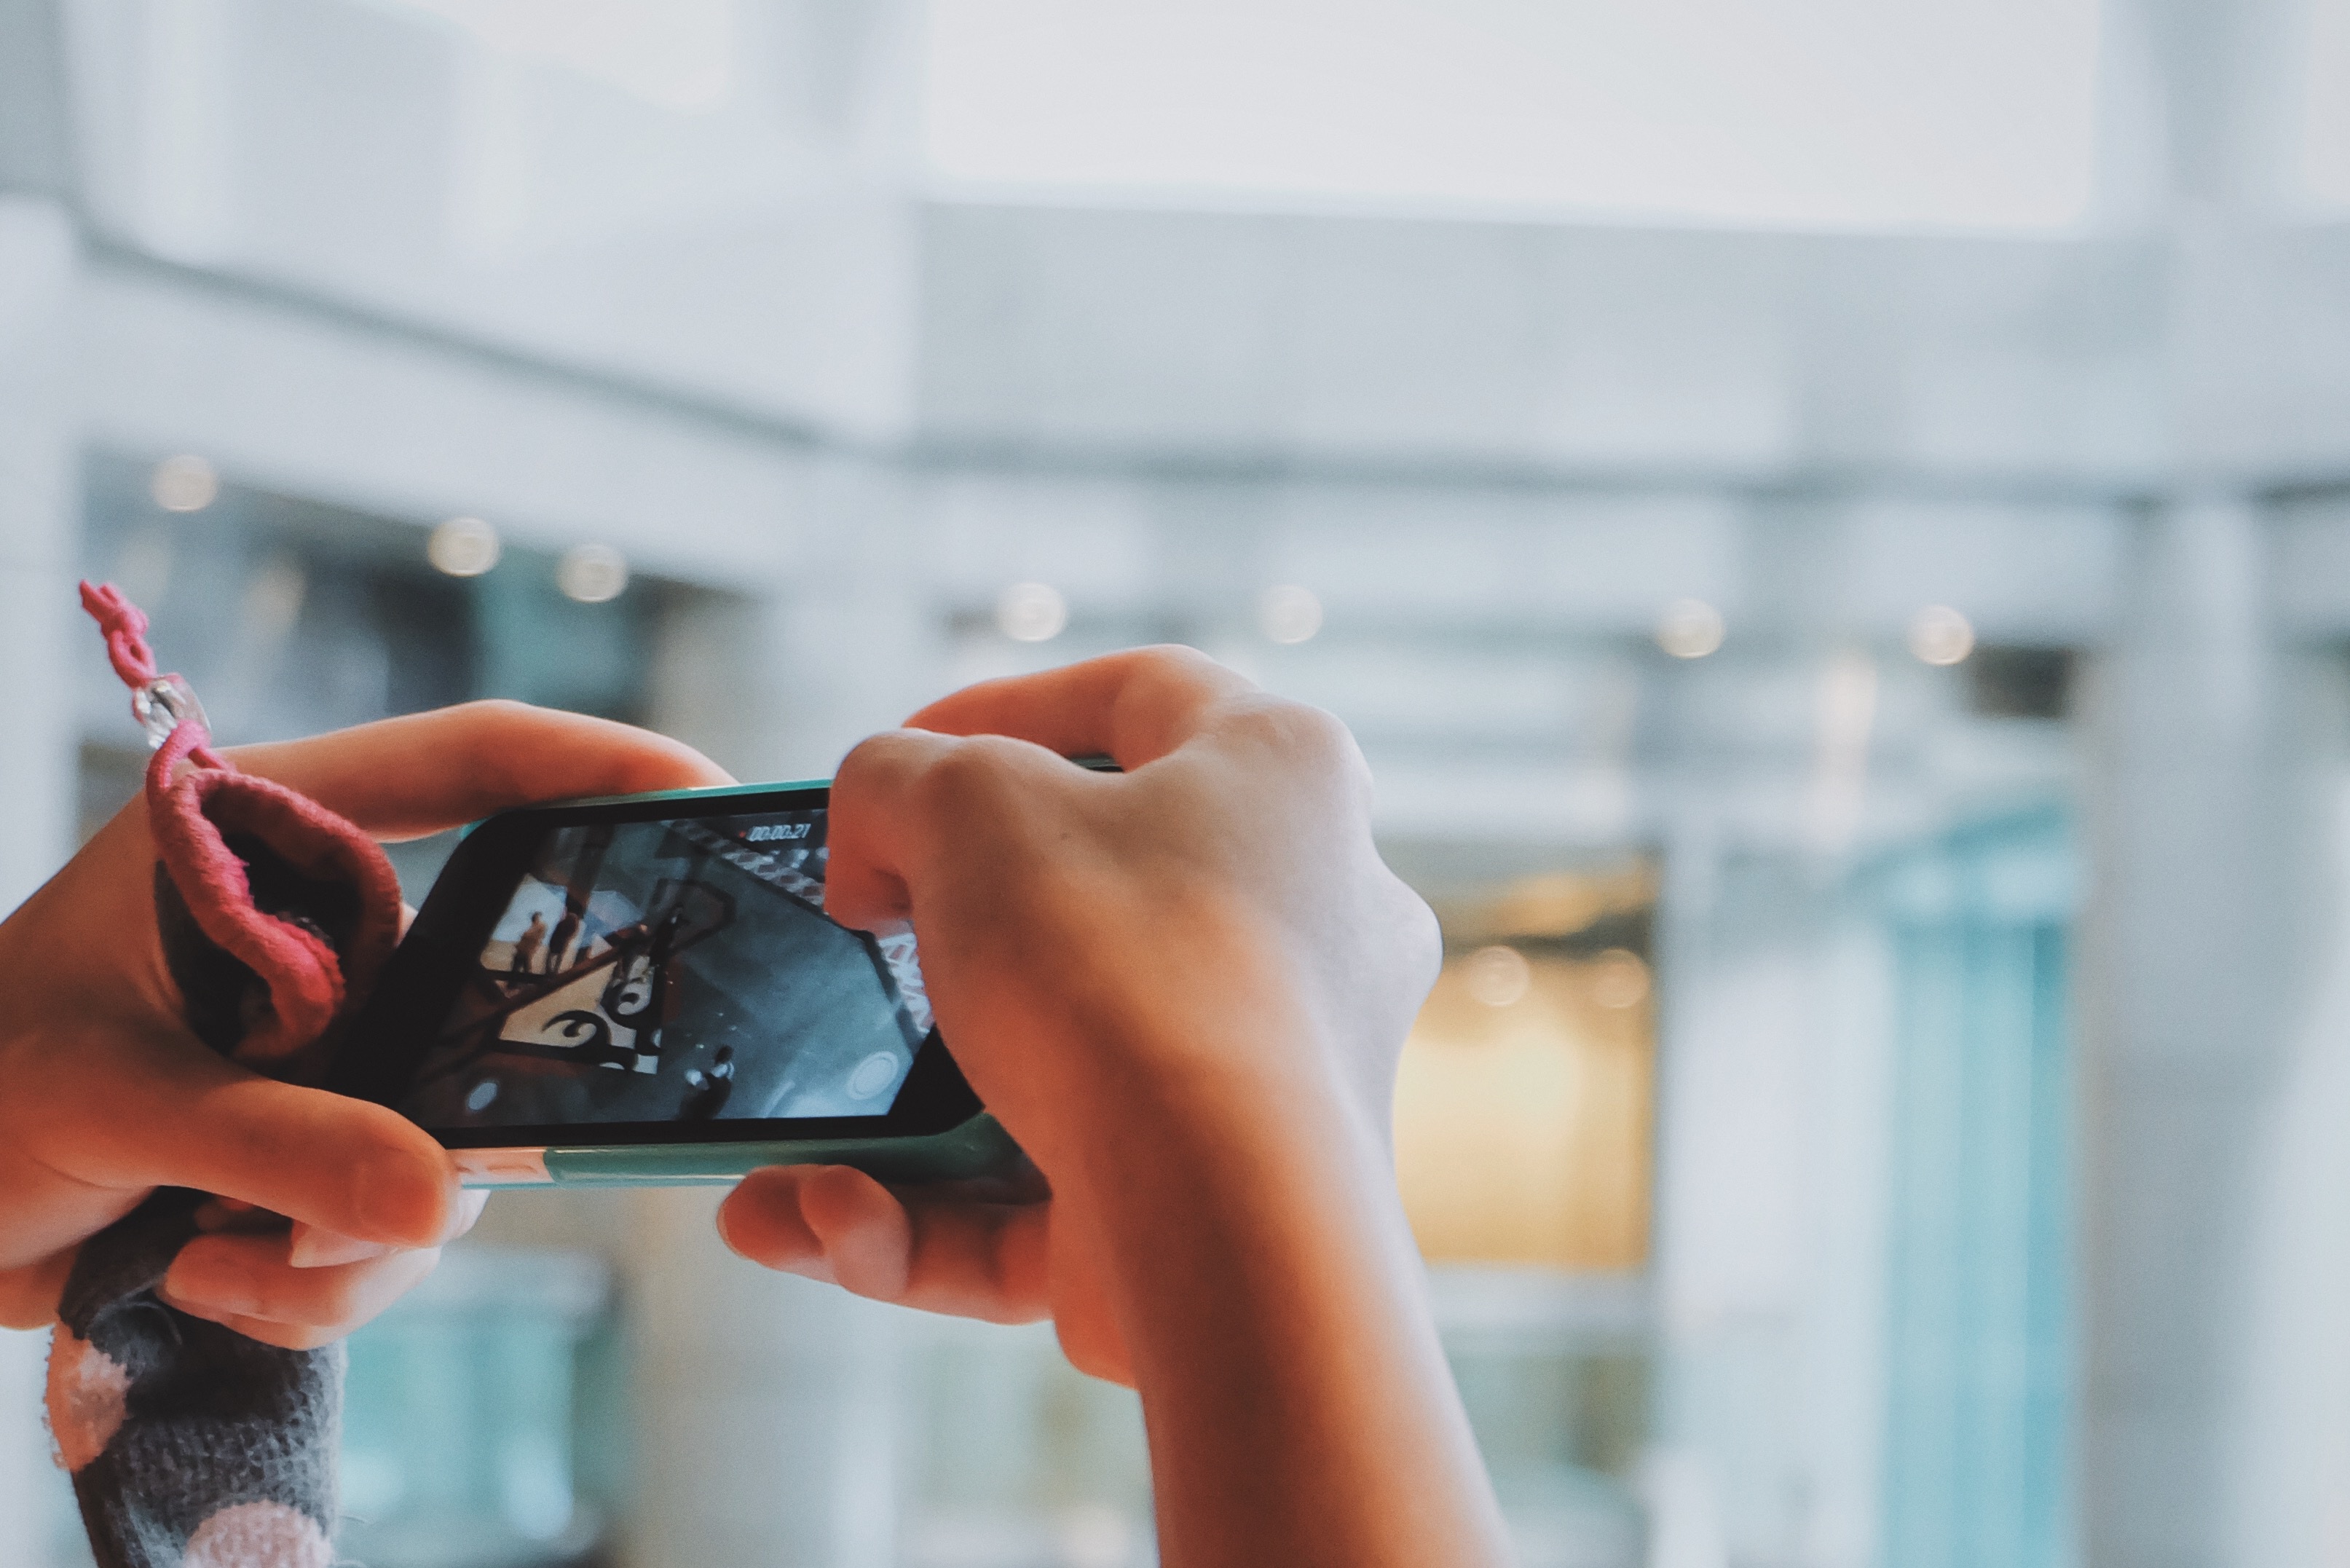
hand, color, blue, sense